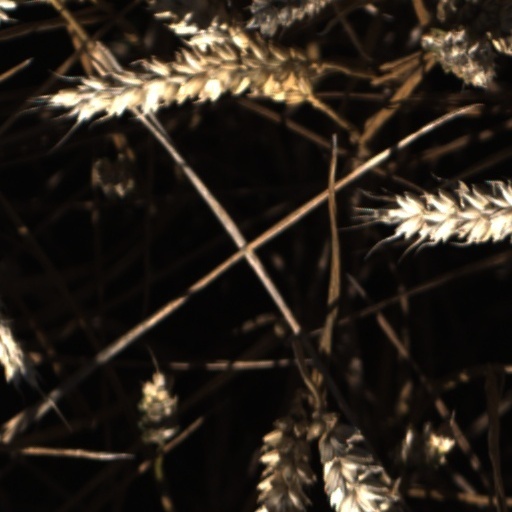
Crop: wheat